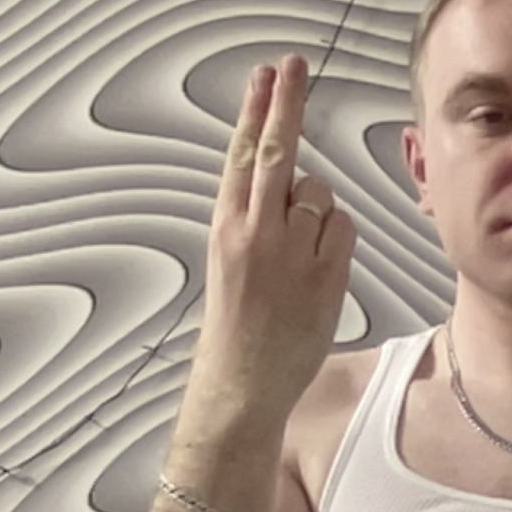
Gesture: two_up_inverted